Asaf Sirkis

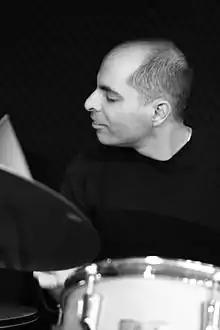
Sirkis playing the drums in 2014

Asaf Sirkis (born 1969) is an Israeli jazz drummer, composer and educator. He is a member of the jazz rock band Soft Machine.